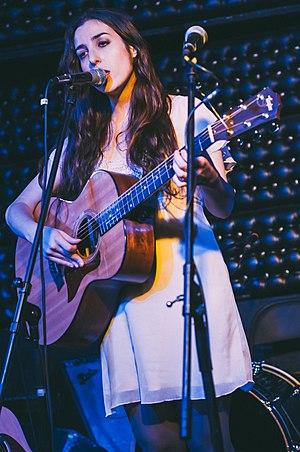
Marissa Nadler est une chanteuse folk américaine née le 5 avril 1981 à Washington D.C.